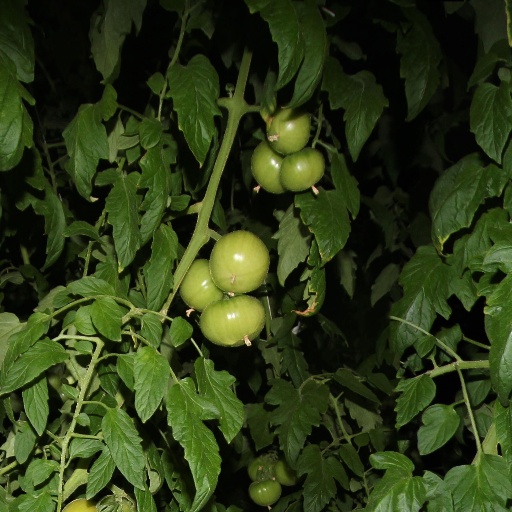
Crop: tomato